United Nations Climate Change Conference

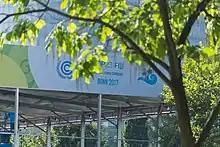
UN Campus, Bonn

COP 23 was held on 6–17 November 2017. On Friday, 18 November 2016, the end of COP 22, the Chairperson of COP 23 from Fiji announced that it would be held in Bonn, Germany. (COP 23/CMP 13). Fijian Prime Minister and incoming President of COP 23, Frank Bainimarama, on 13 April launched the logo for this year's United Nations Climate Change Conference, to be held at UN Campus, Bonn in November. This conference saw the launch of the Powering Past Coal Alliance.